History of Drexel University

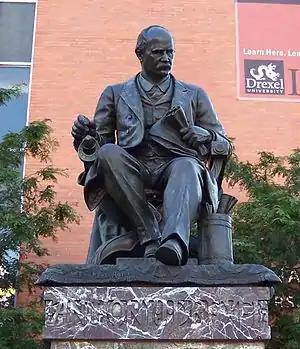
A 1904 statue of Anthony Joseph Drexel by Moses J. Ezekiel, which was moved to the Drexel University campus in Philadelphia in 1966

Drexel Institute of Art, Science and Industry was founded in 1891, by Anthony J. Drexel, with the main building dedicated on December 17 of that year. The convocation was attended by such figures as Andrew Carnegie and Thomas Edison, as well as the governor of Pennsylvania and the vice president of the United States, Levi Morton. Bishop Henry Potter officiated the convocation, and Chauncey Depew gave an address praising the new institution for its goal of preparing students for jobs in science and industry, as opposed to training lawyers and academics in abstract fields.